Yellow-lipped sea krait

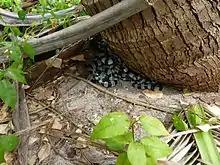
Multiple yellow-lipped sea kraits mating

The yellow-lipped sea krait is oviparous, meaning it lays eggs that develop outside of the body.